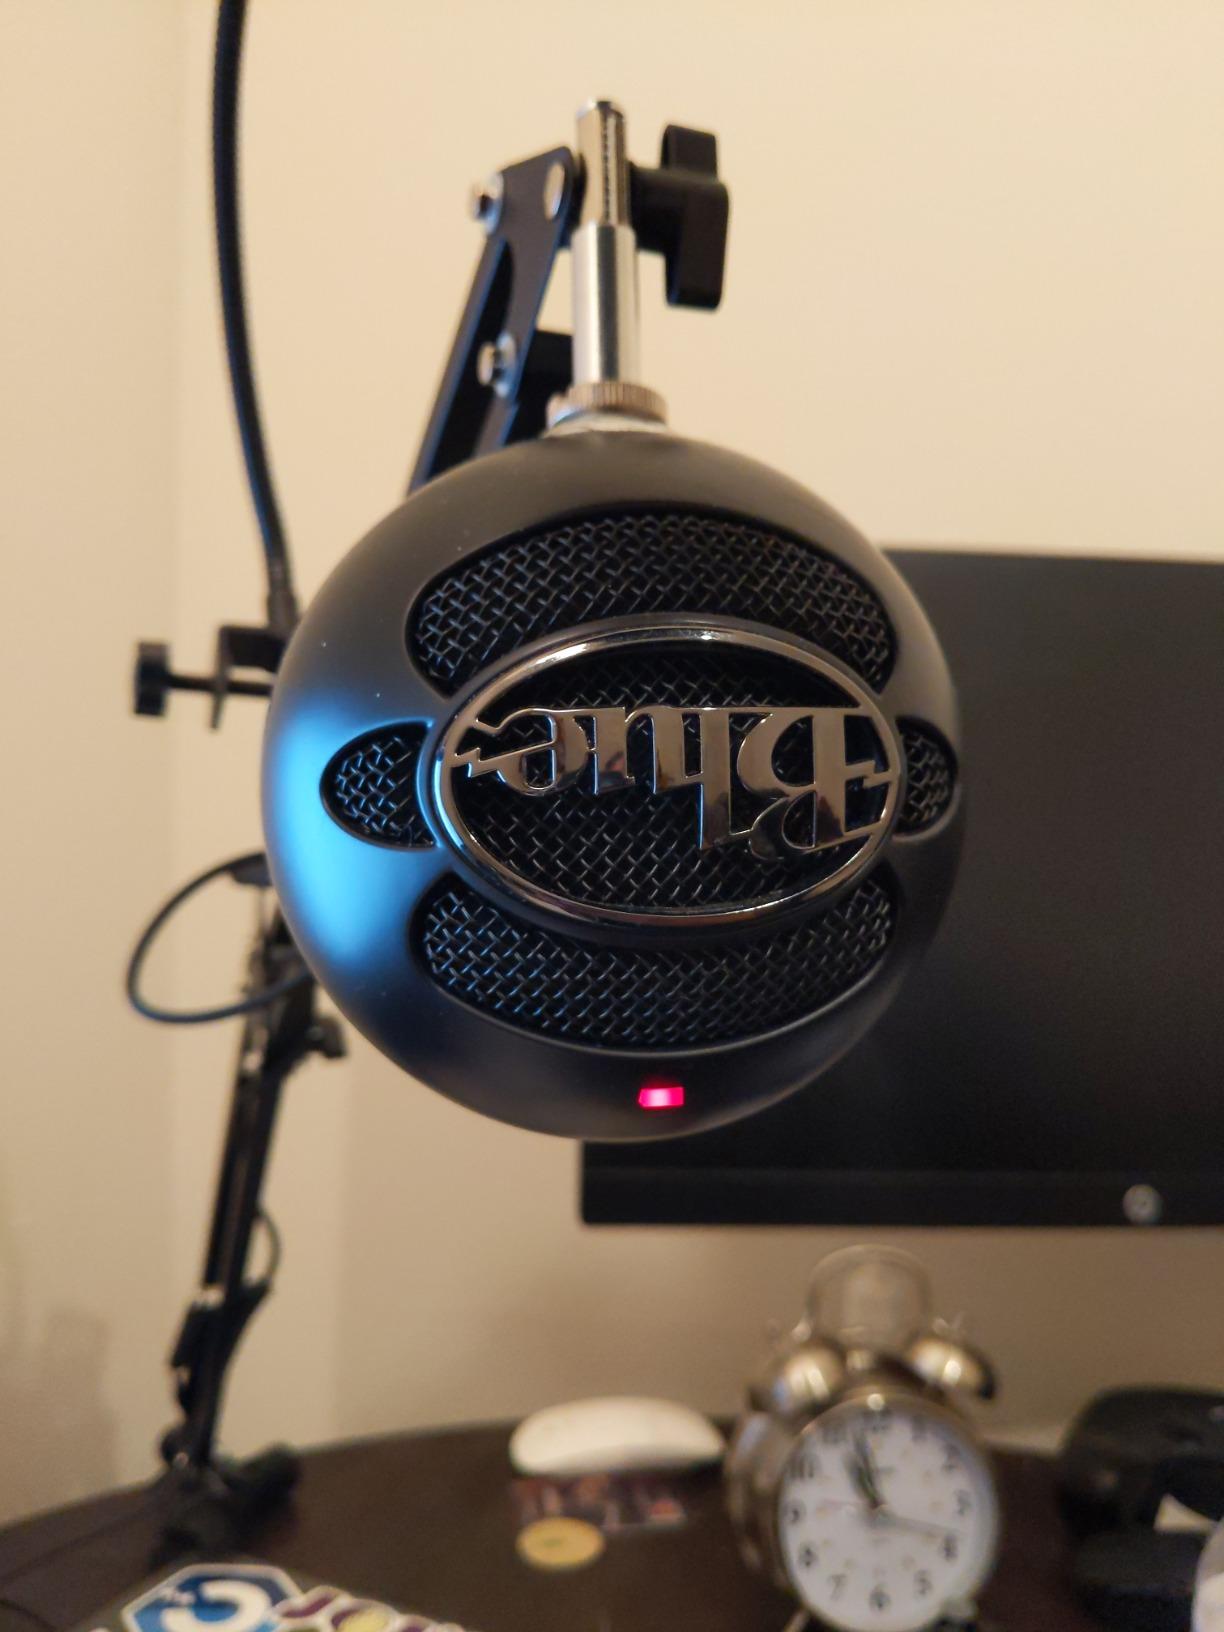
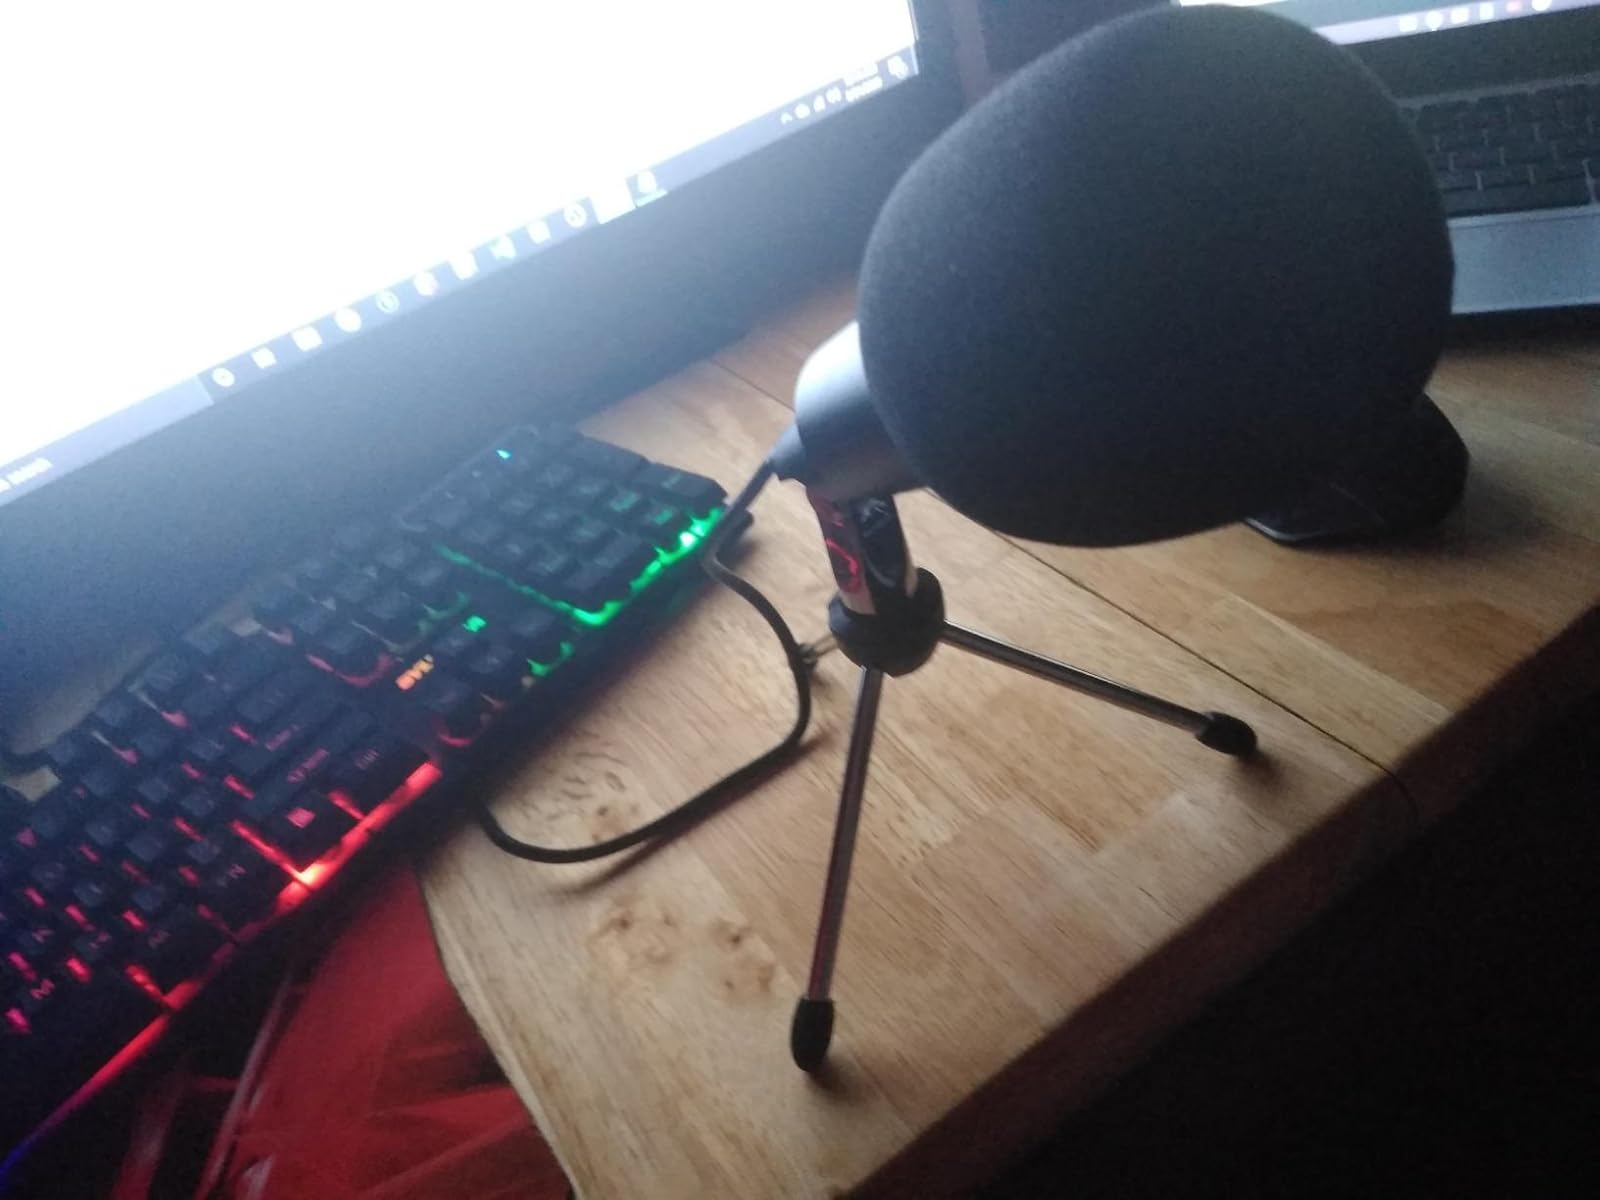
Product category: microphone
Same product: no